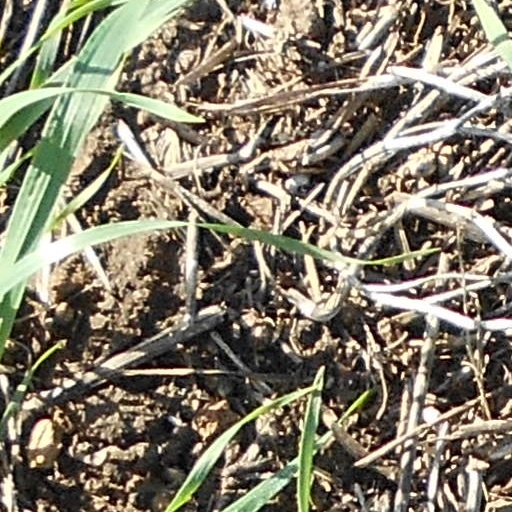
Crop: wheat